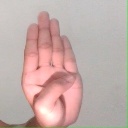
अक्षर: ब